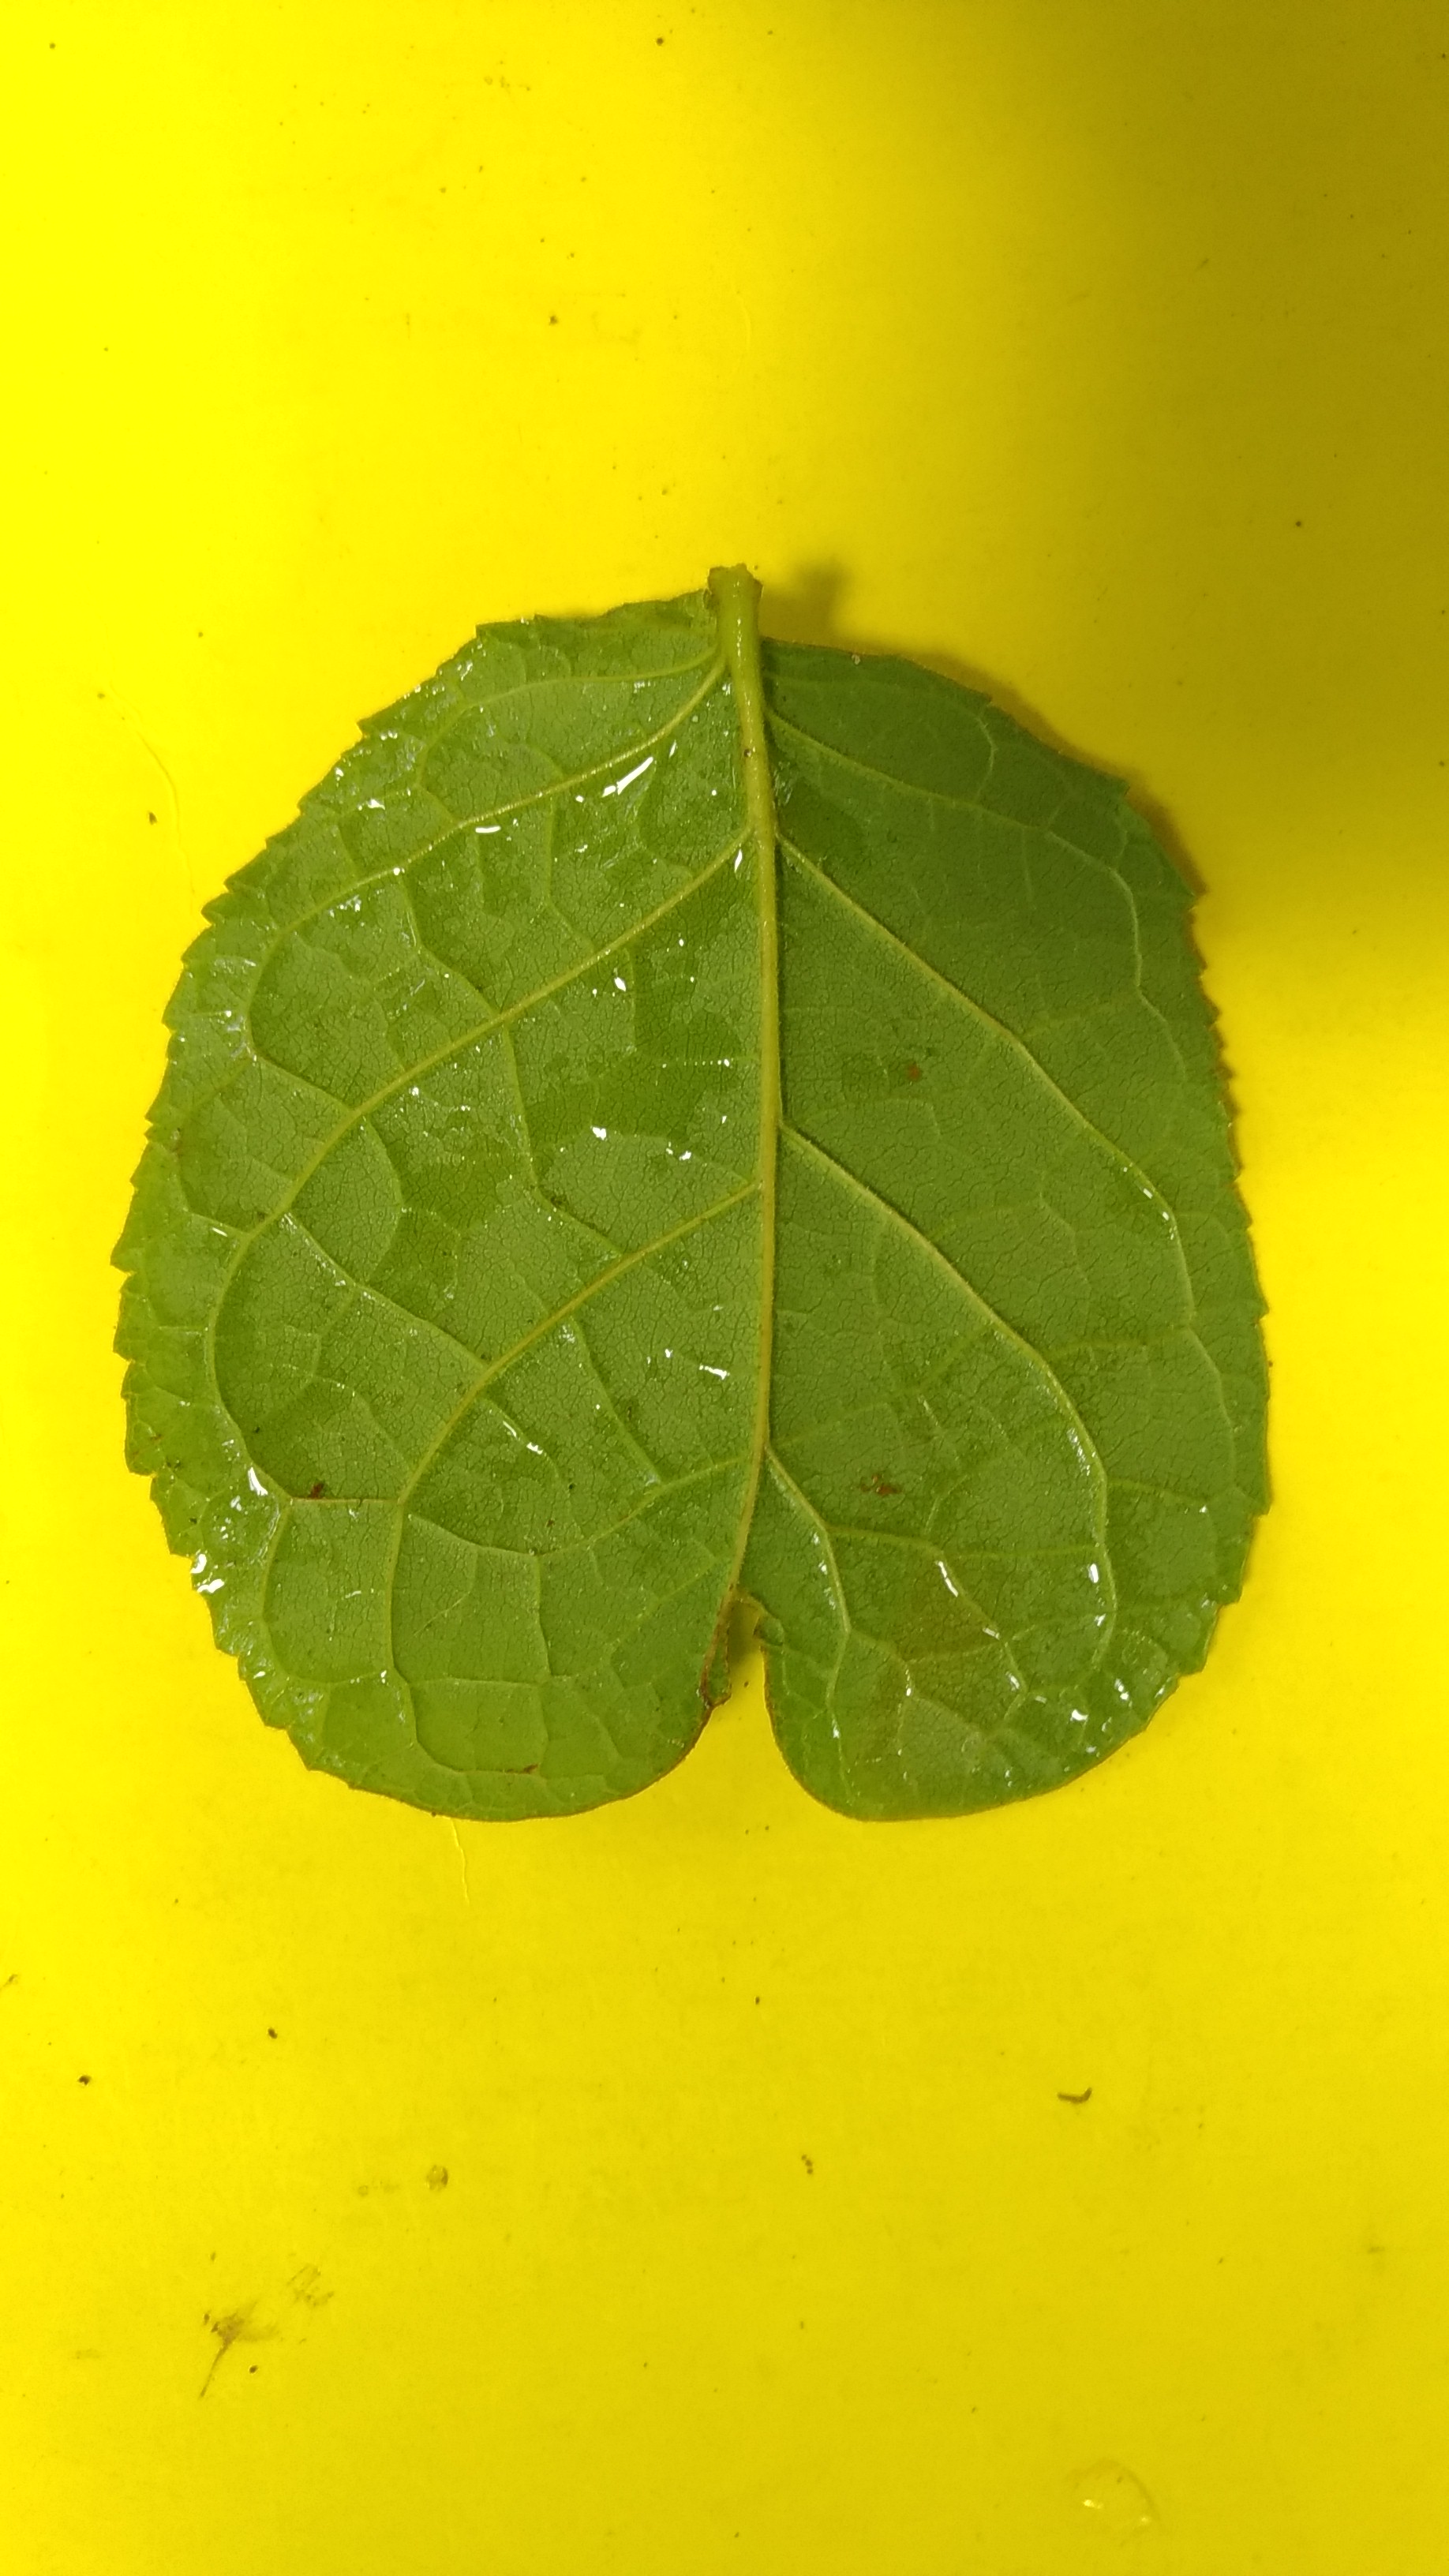
Plant: Padri